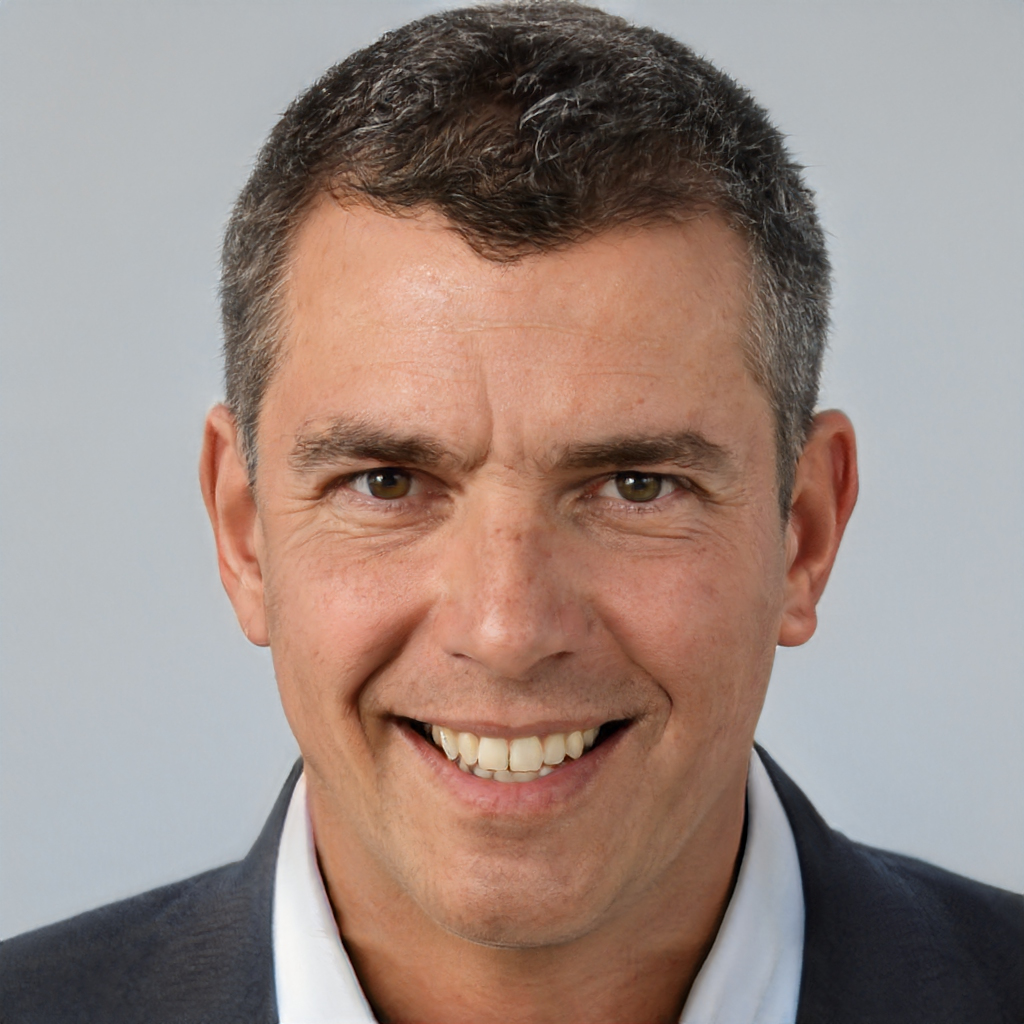
Gender: Male